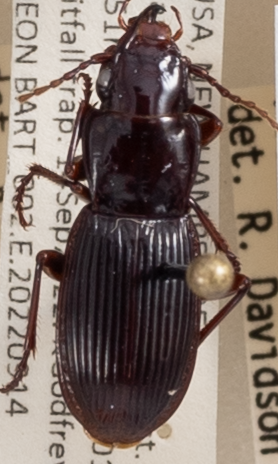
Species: Pterostichus rostratus
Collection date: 2022-09-14
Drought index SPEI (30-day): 0.728
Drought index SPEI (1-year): -0.926
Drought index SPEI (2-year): -1.128